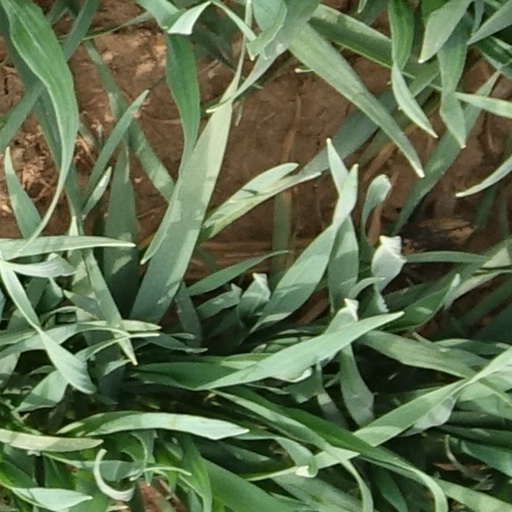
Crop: wheat